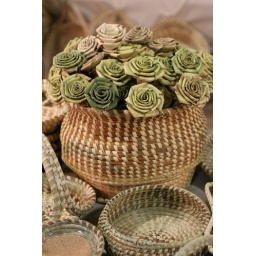
A presentation of woven flowers in a straw basket taken at the 2005 North Carolina State Fair.